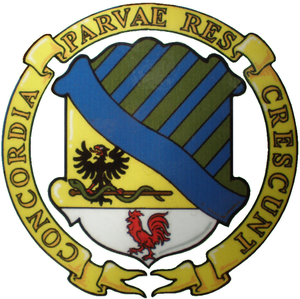
Františkovy Lázně, est une ville et une station thermale du district de Cheb, dans la région de Karlovy Vary, en Tchéquie. Sa population s'élevait à 5 501 habitants en 2018.